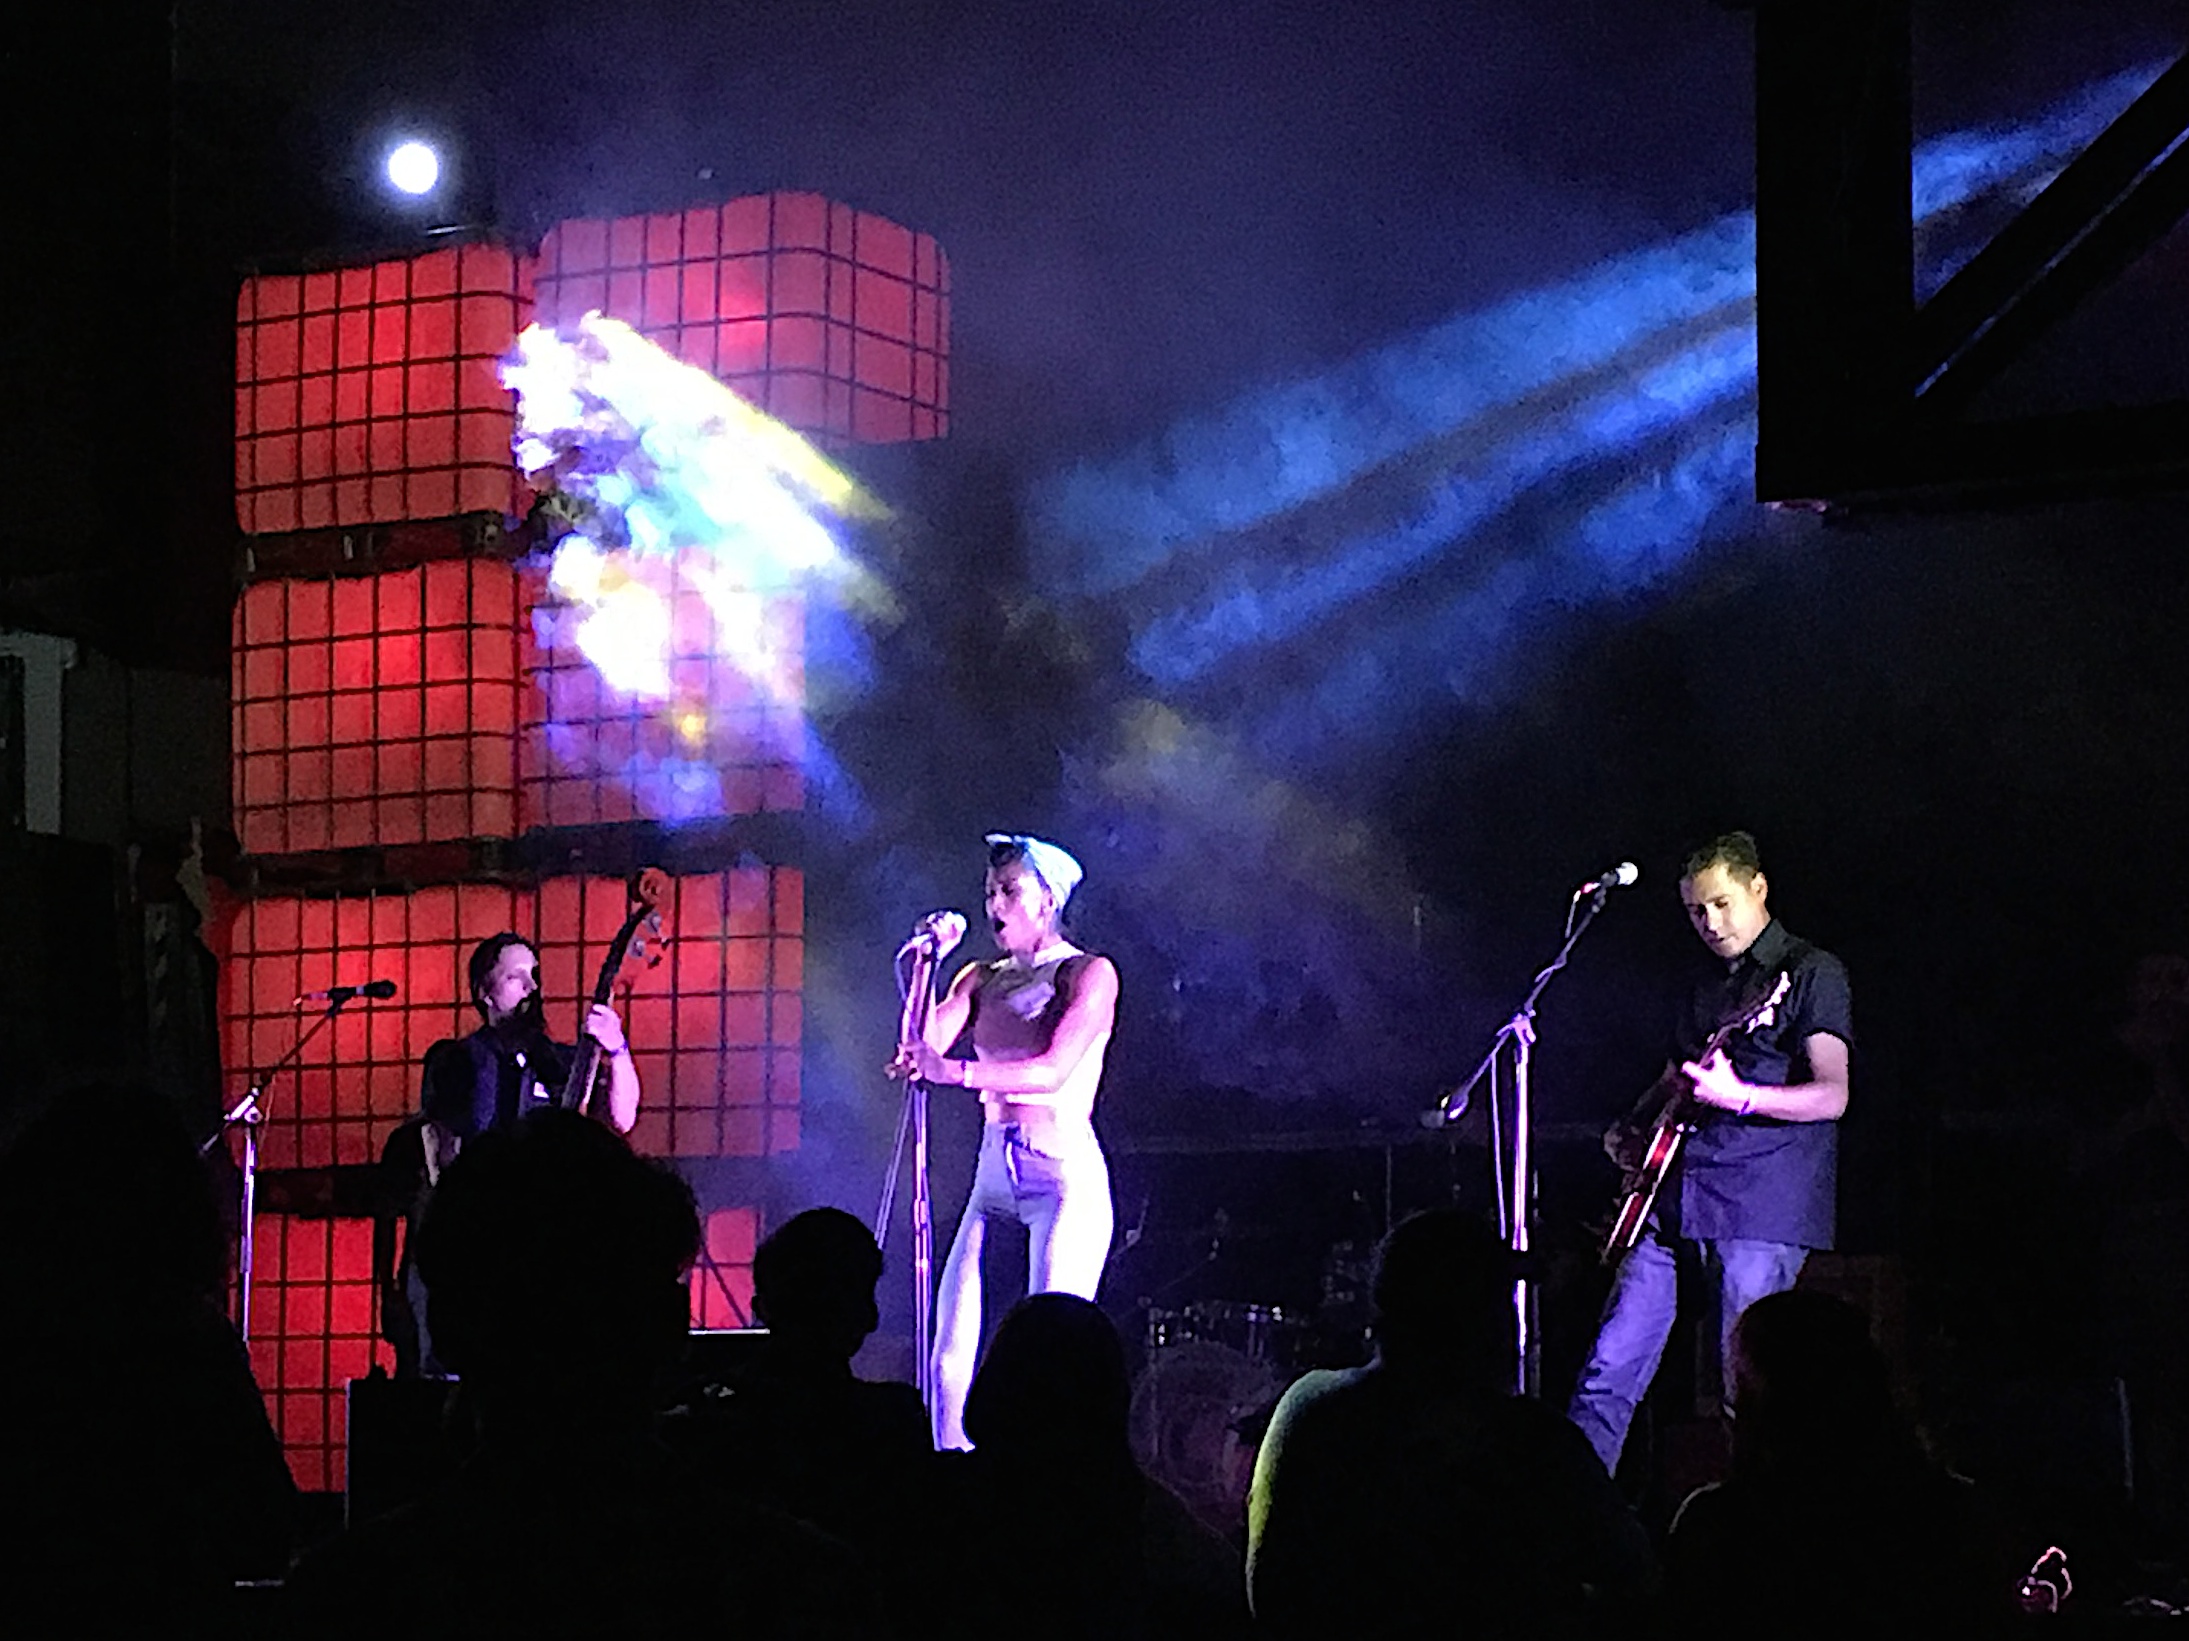
music, concert, musician, performance art, stage, performance, entertainment, performing arts, rock concert, musical theatre